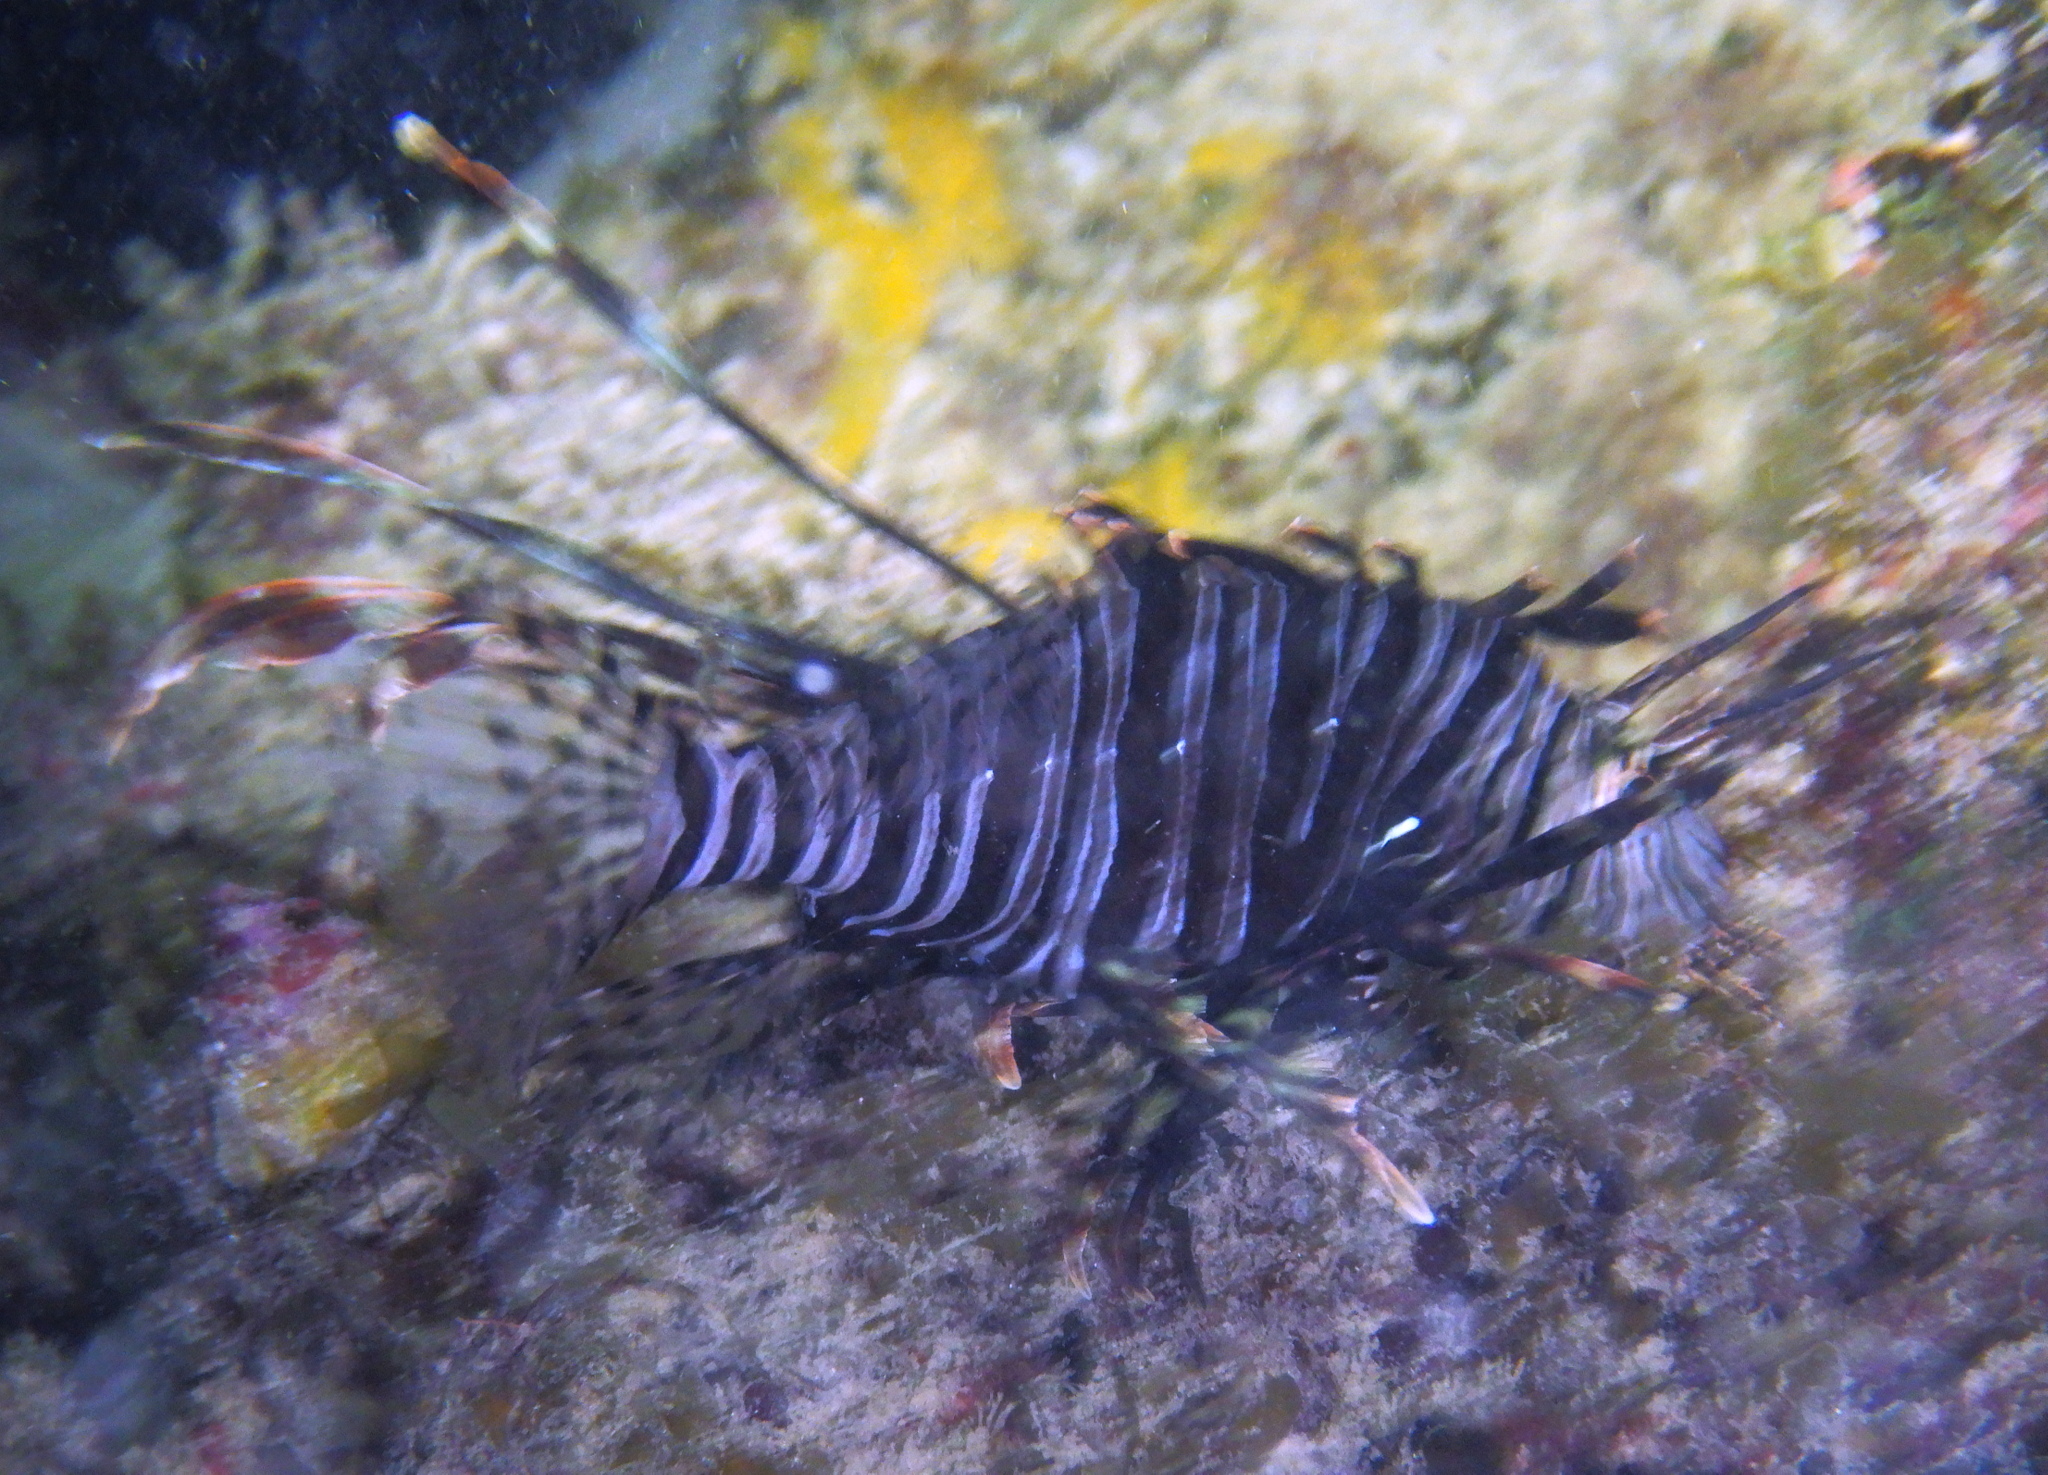
Pterois volitans (Red Lionfish)